Telia Company

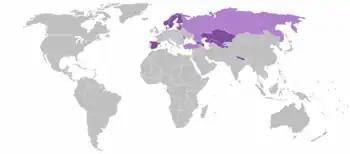
Telia global activities

Telia Finland is the second largest mobile operator in Finland and also one of the biggest providers of landline telephone and internet services.